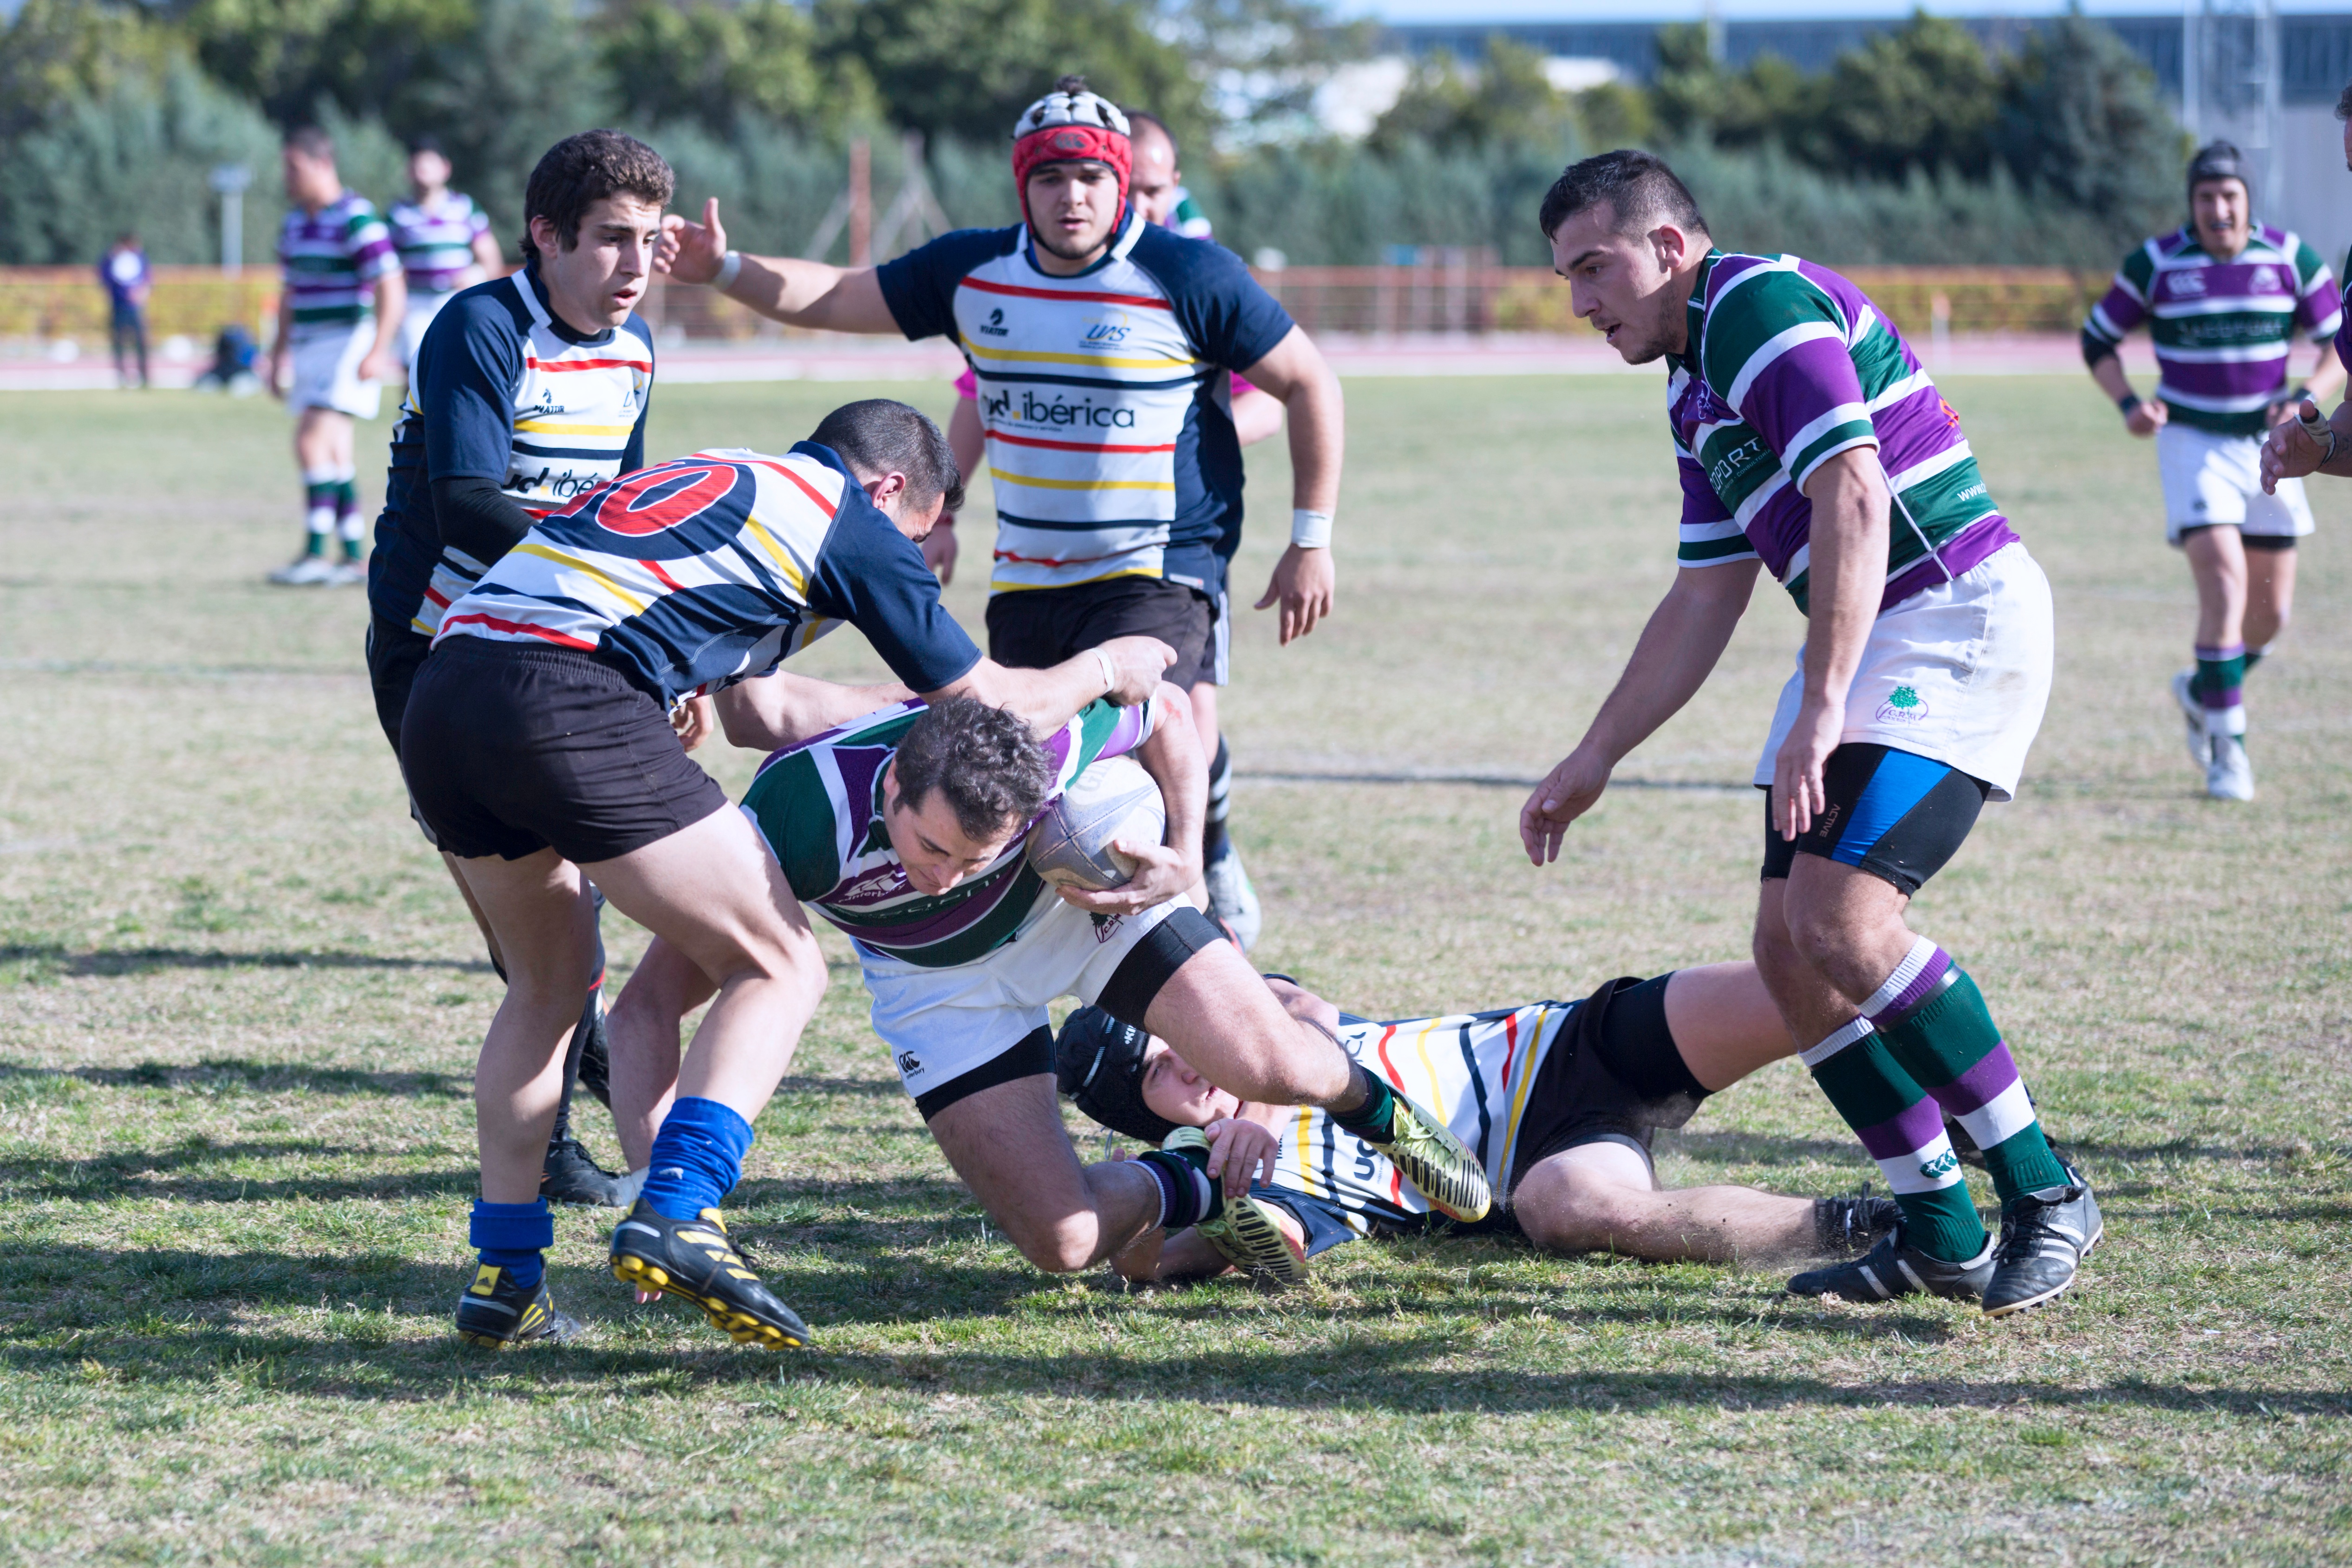
soccer, team, sports, tackle, ball game, team sport, rugby football, rugby union, rugby league, rugby sevens